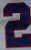
Number: 2